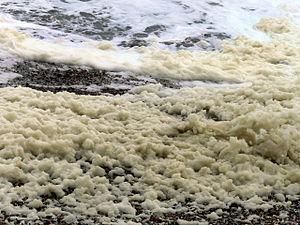
bloom algual (w:fr:efflorescence) de Phaeocystis Lieu
Phaeocystis est un genre d'algues nanoplanctoniques marines de la classe des Prymnésiophycées.
Une efflorescence algale est une augmentation relativement rapide de la concentration d'une espèce d'algues, appartenant généralement au phytoplancton, dans un système aquatique d'eau douce, saumâtre ou salée. Cette prolifération se traduit généralement par une coloration de l'eau. Ces couleurs sont dues aux pigments photosynthétiques dominants des cellules algales en cause.